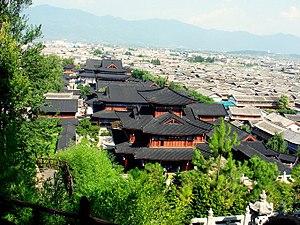
La vieille ville de Lijiang est située dans la province du Yunnan, en Chine, au cœur de la région historique de peuplement de la minorité Naxi. Elle constitue un quartier de la ville actuelle de Lijiang.